Alfred Fell (merchant)

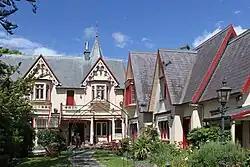
Sunnyside, now Warwick House, in 2016

Fell was born in Yorkshire, England, in 1817. He came to Nelson in February 1842 on the "Lord Auckland", one of the first four immigrant ships that the New Zealand Company had sent to that settlement. Fell arrived as a single man but with goods to sell; an uncle by marriage had set him up to become a trader. He began trading as soon as he reached the shore and bought surplus stock from the "Lord Auckland". When the first edition of "The Nelson Examiner and New Zealand Chronicle" was published on 12 March 1842, he advertised himself as "Alfred Fell and Company".